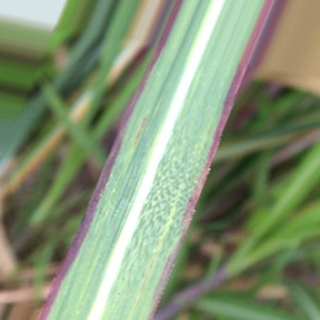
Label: sugarcane_bacterial_blight